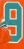
Number: 9